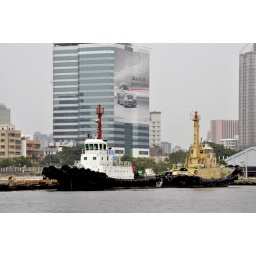
Tugboats with car advertisement on building kin Kaohsiung port in Taiwan.